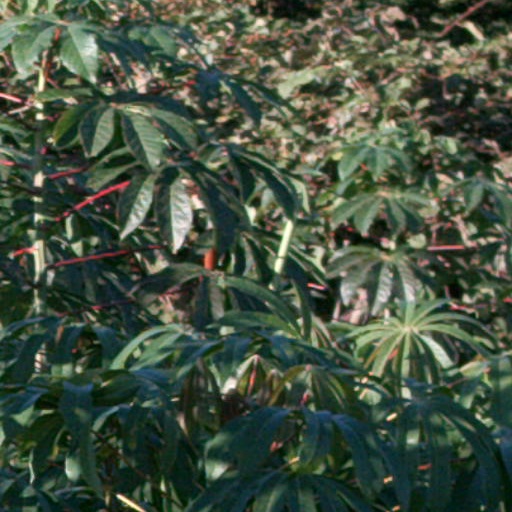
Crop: cassava